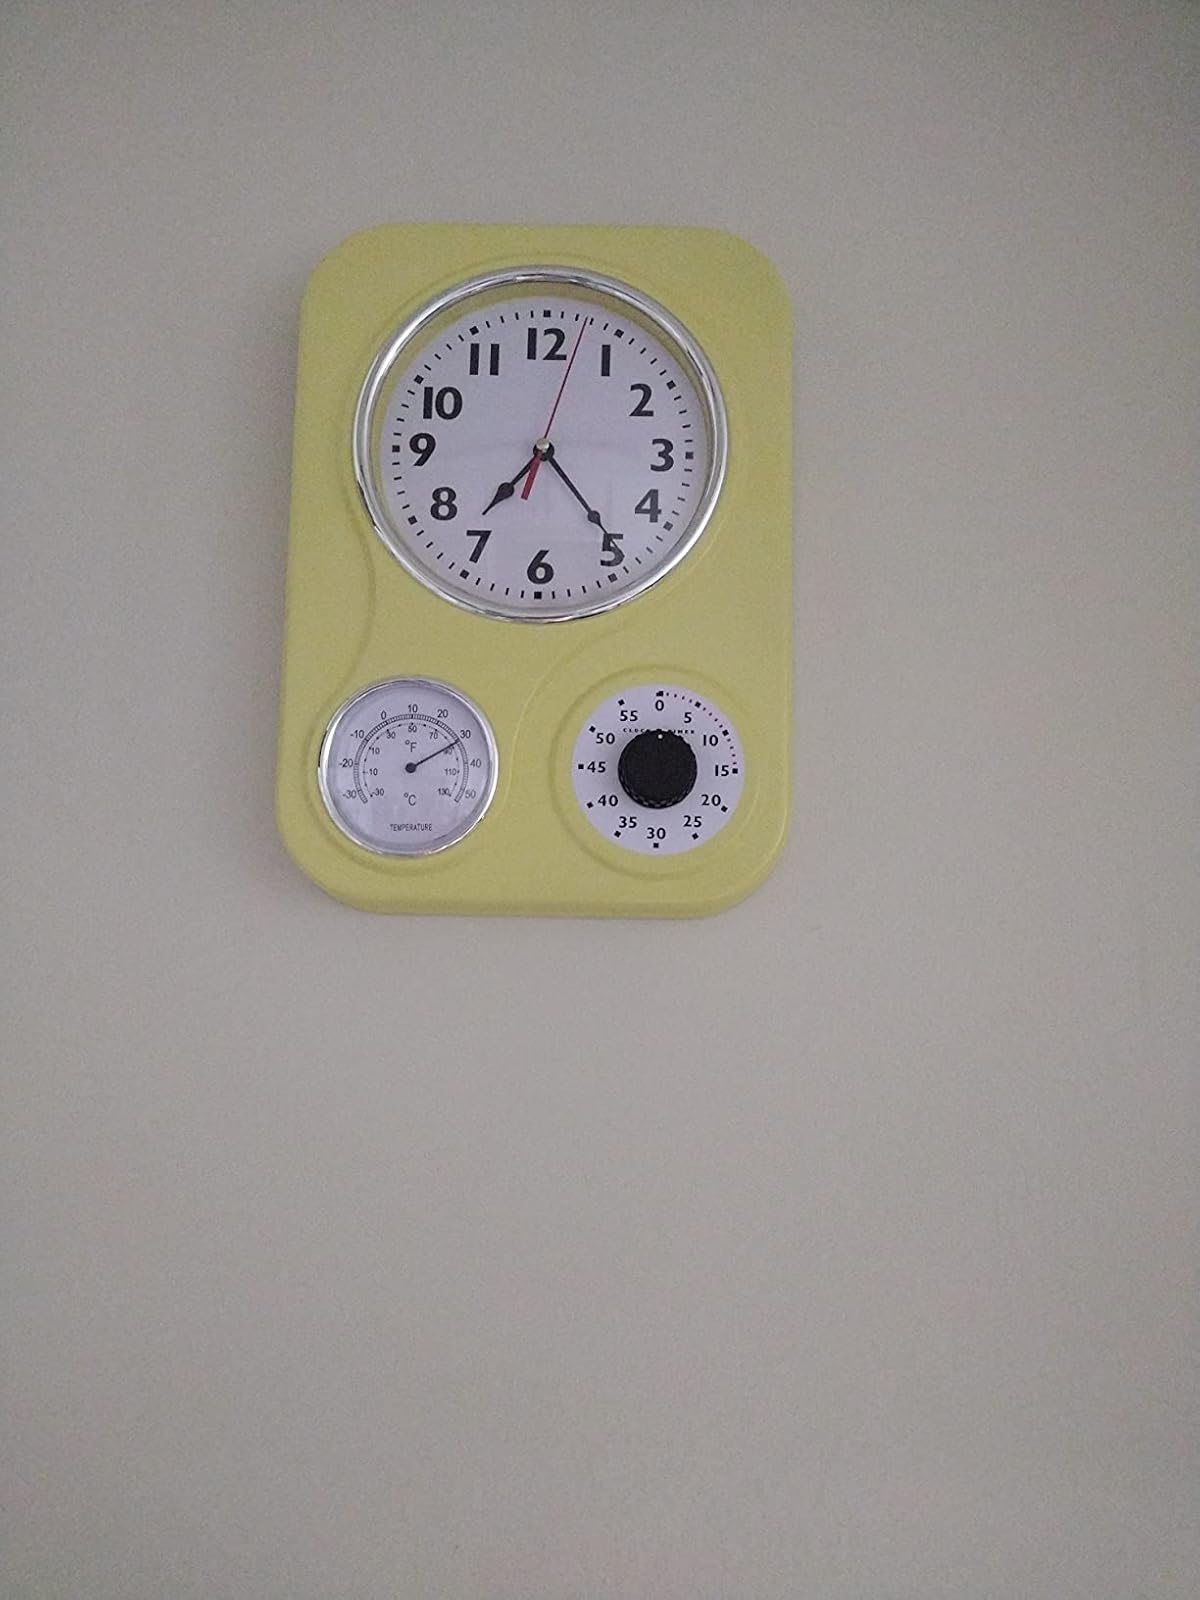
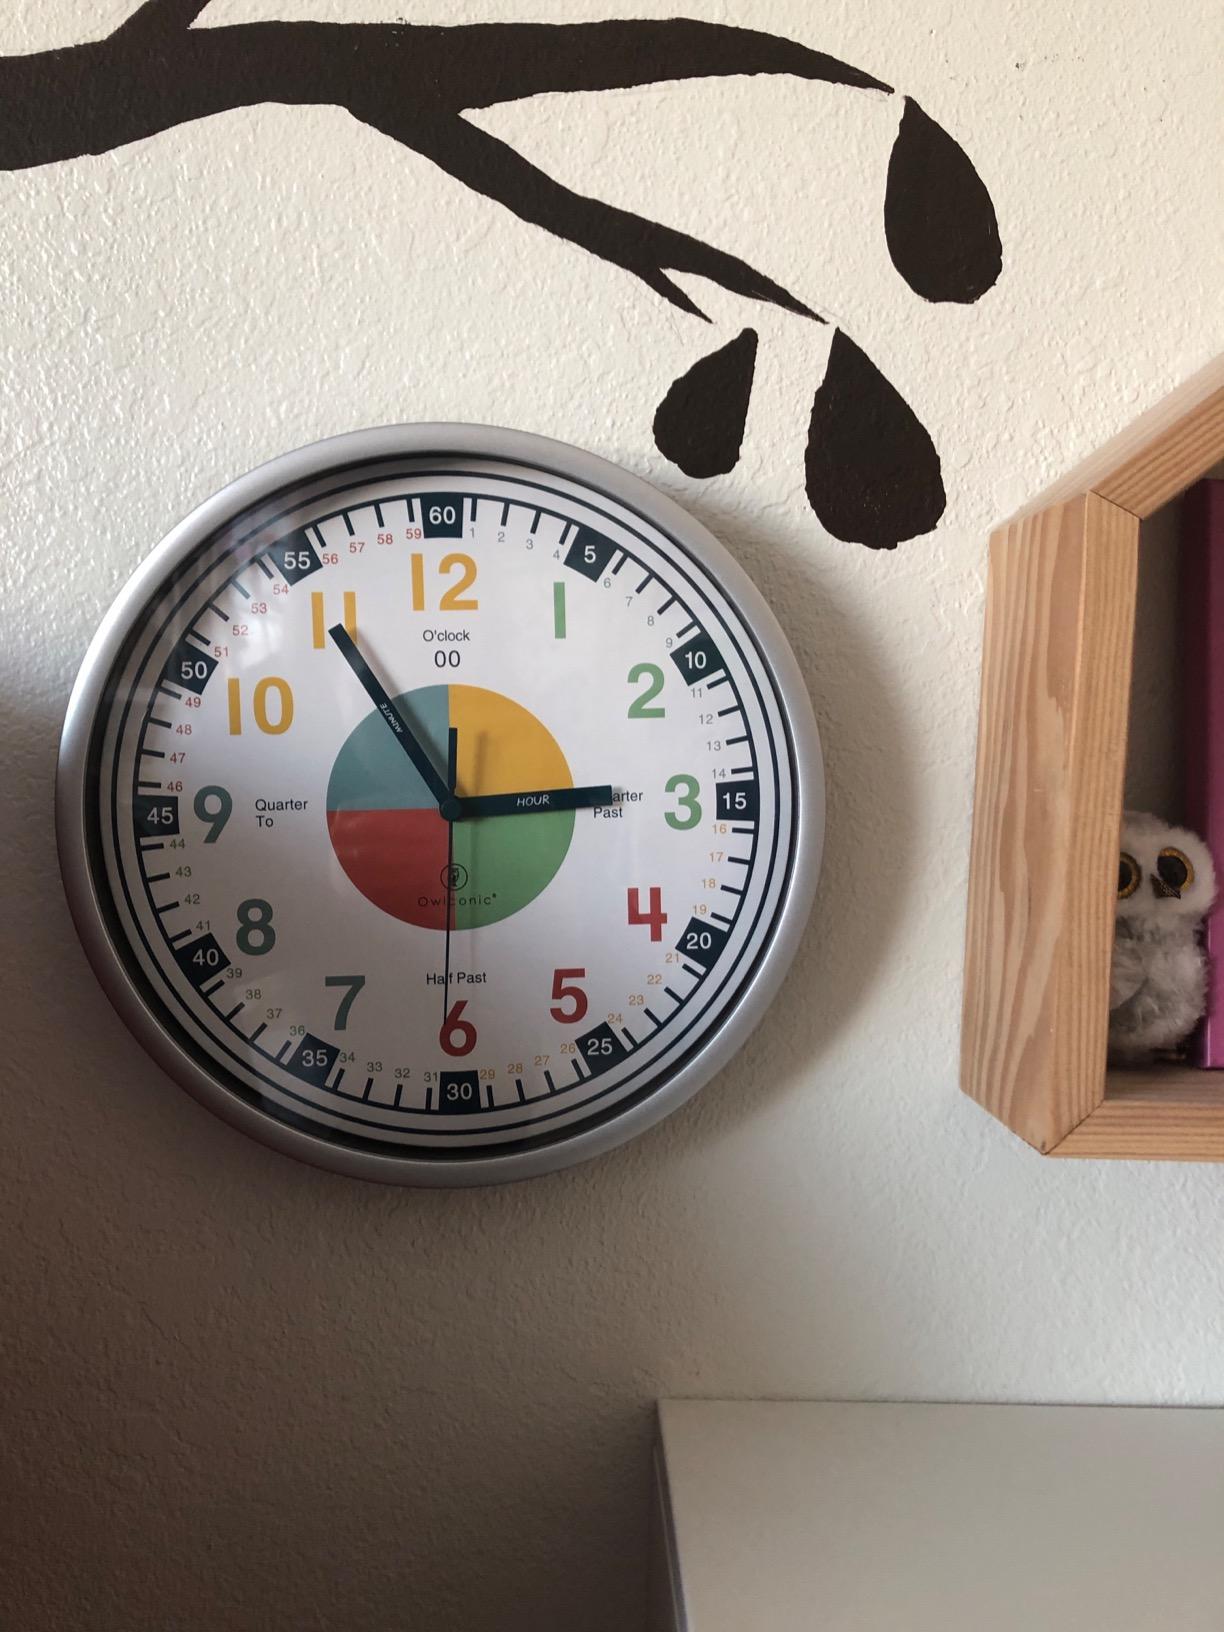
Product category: clock
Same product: no